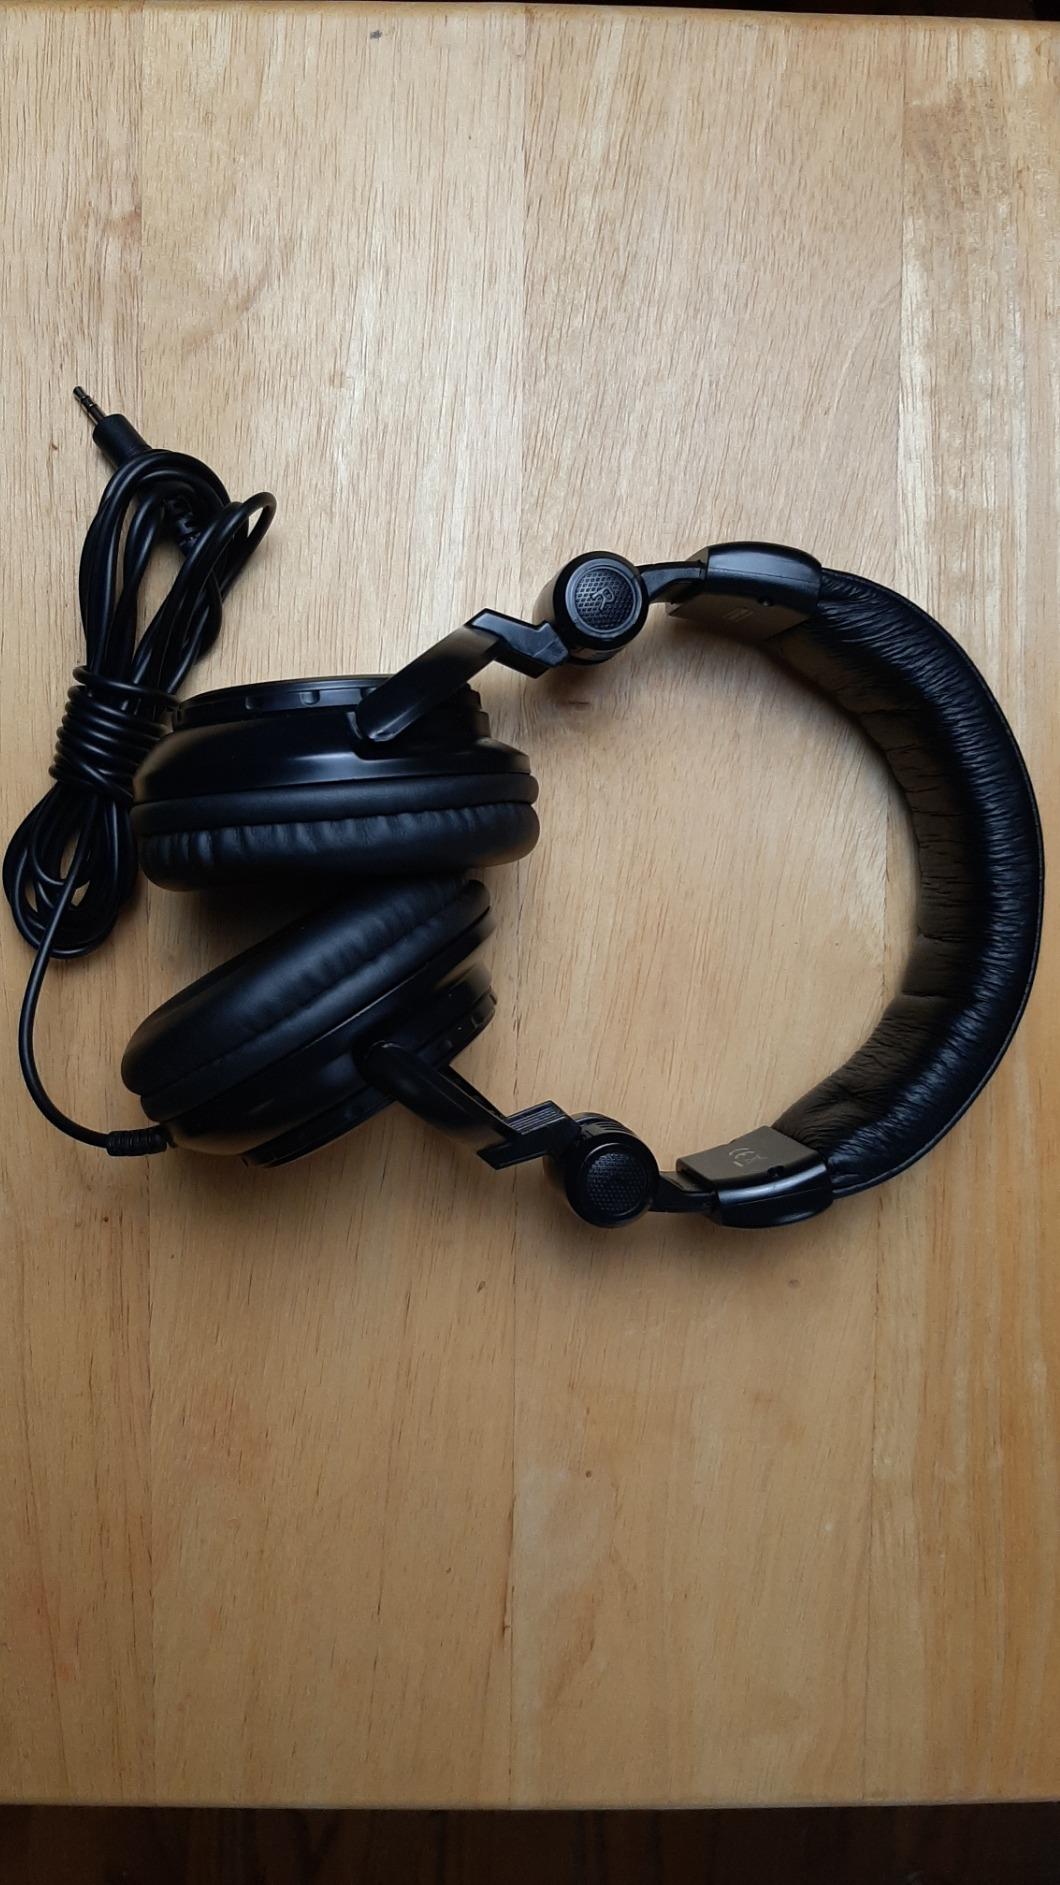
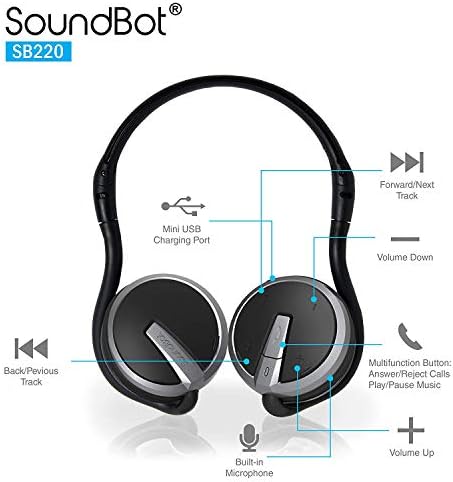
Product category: headphones
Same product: no